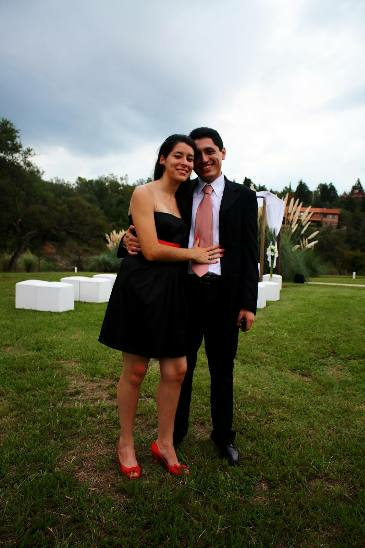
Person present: Yes